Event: Nepal Earthquake
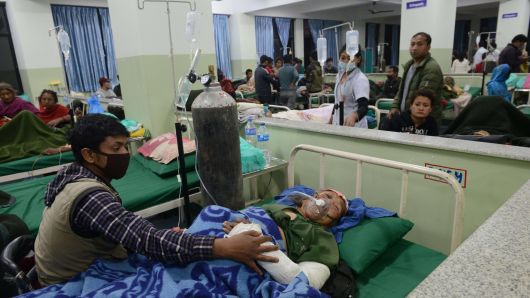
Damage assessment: no_damage